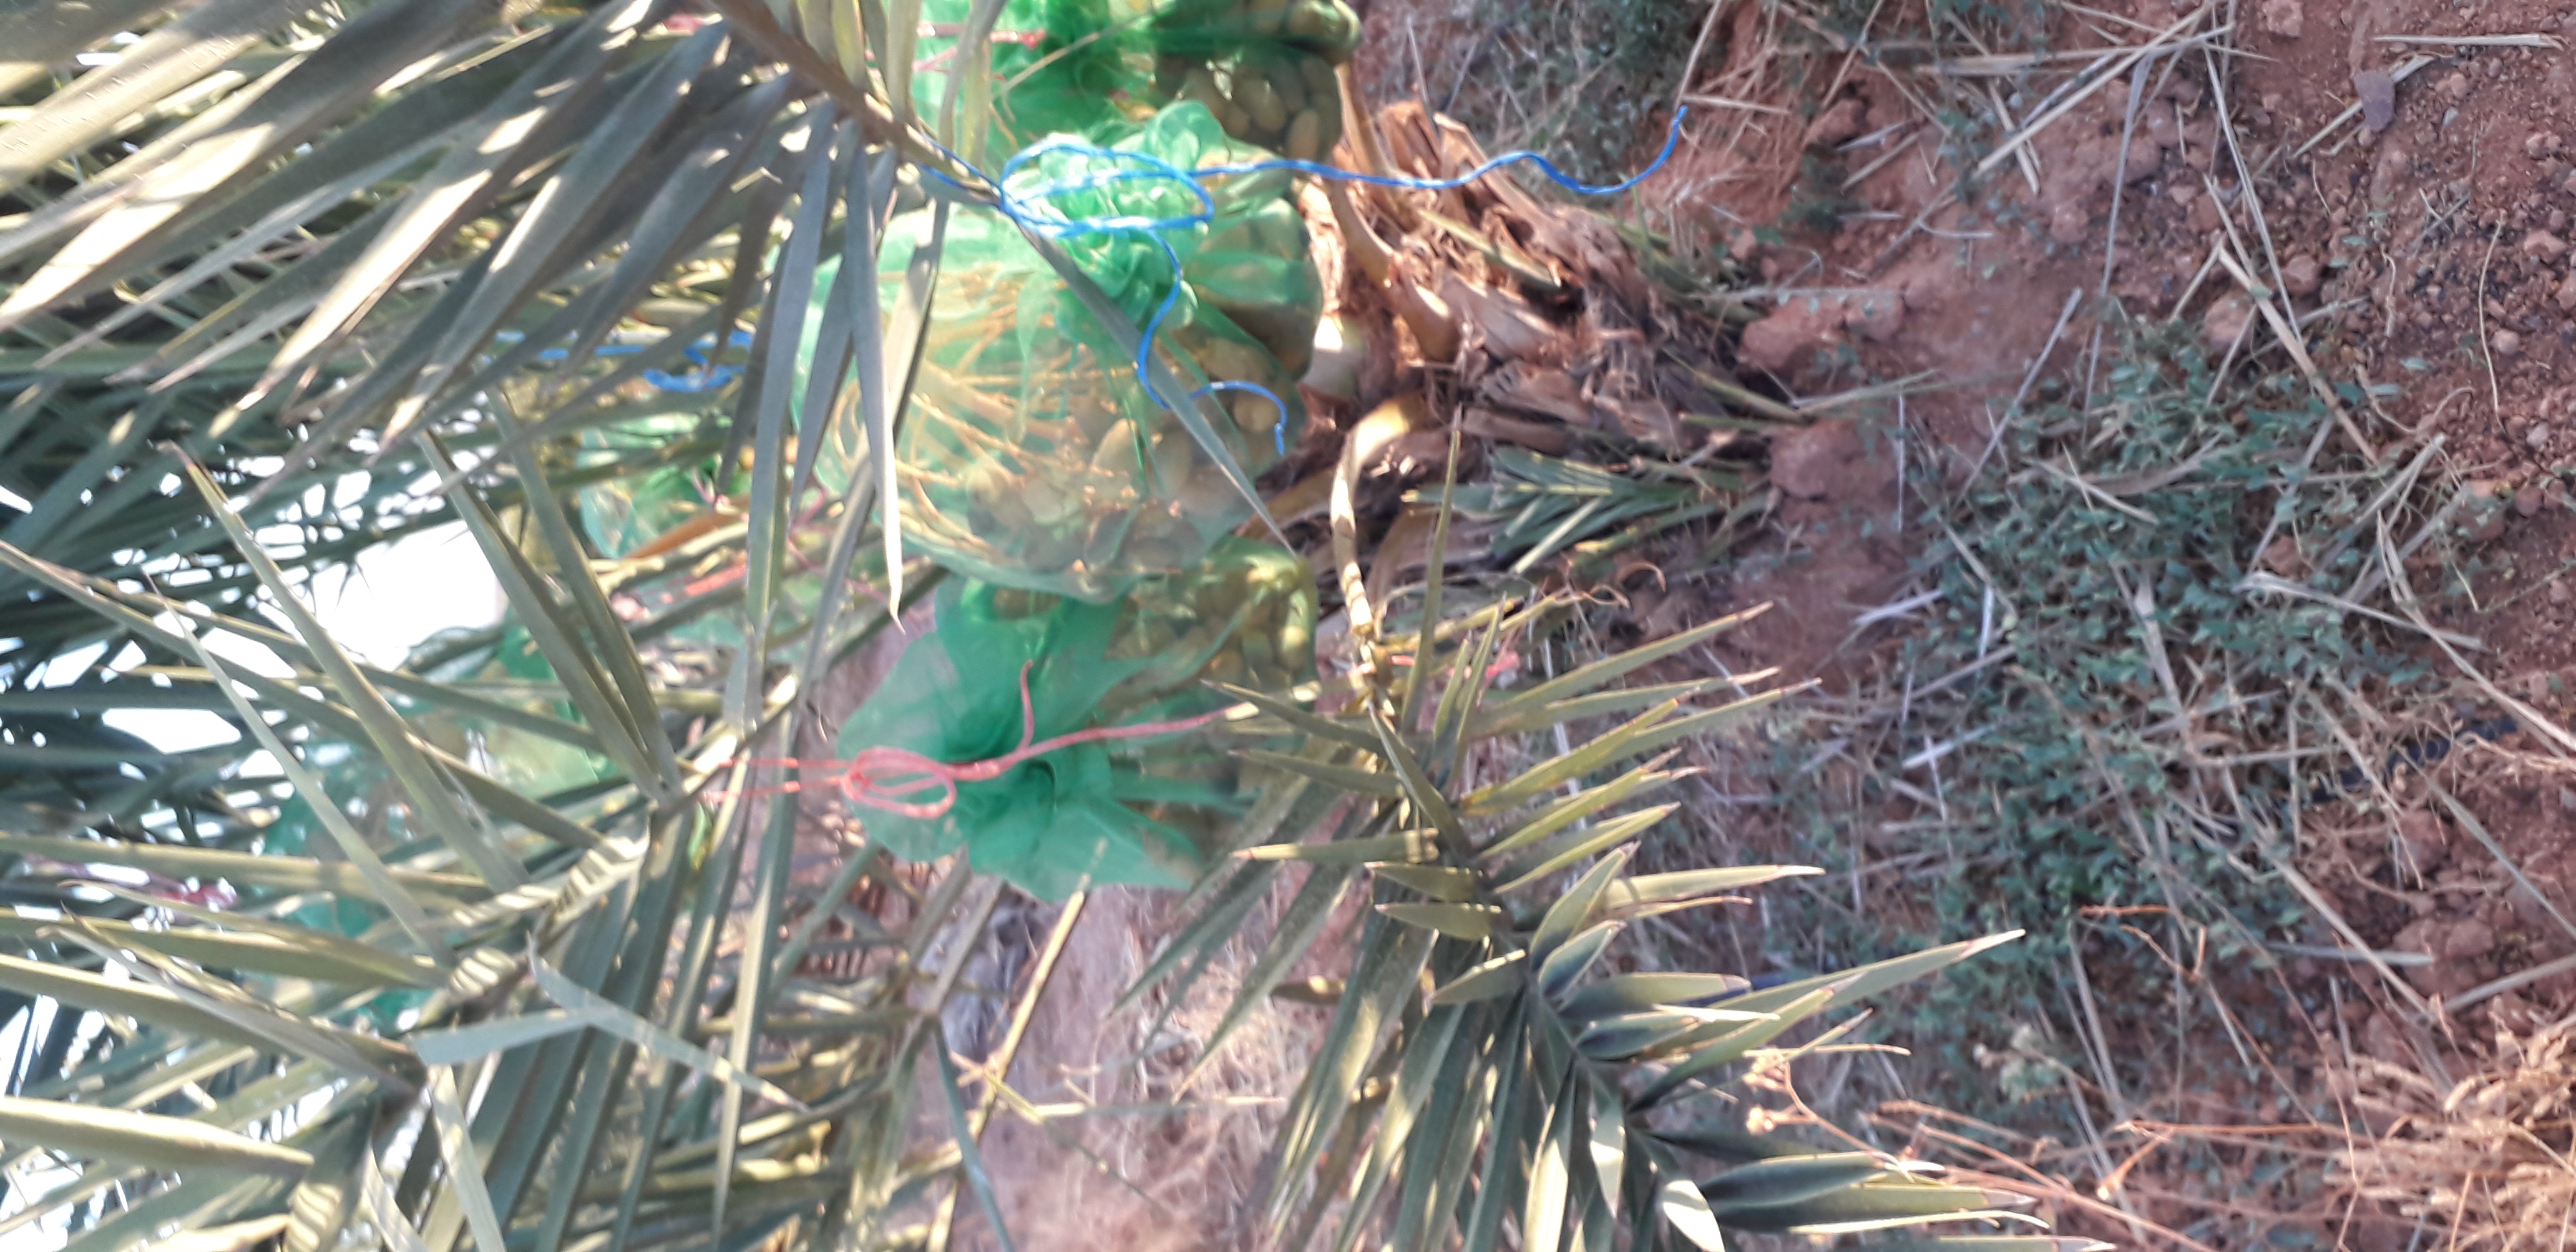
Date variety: Boumajhoul